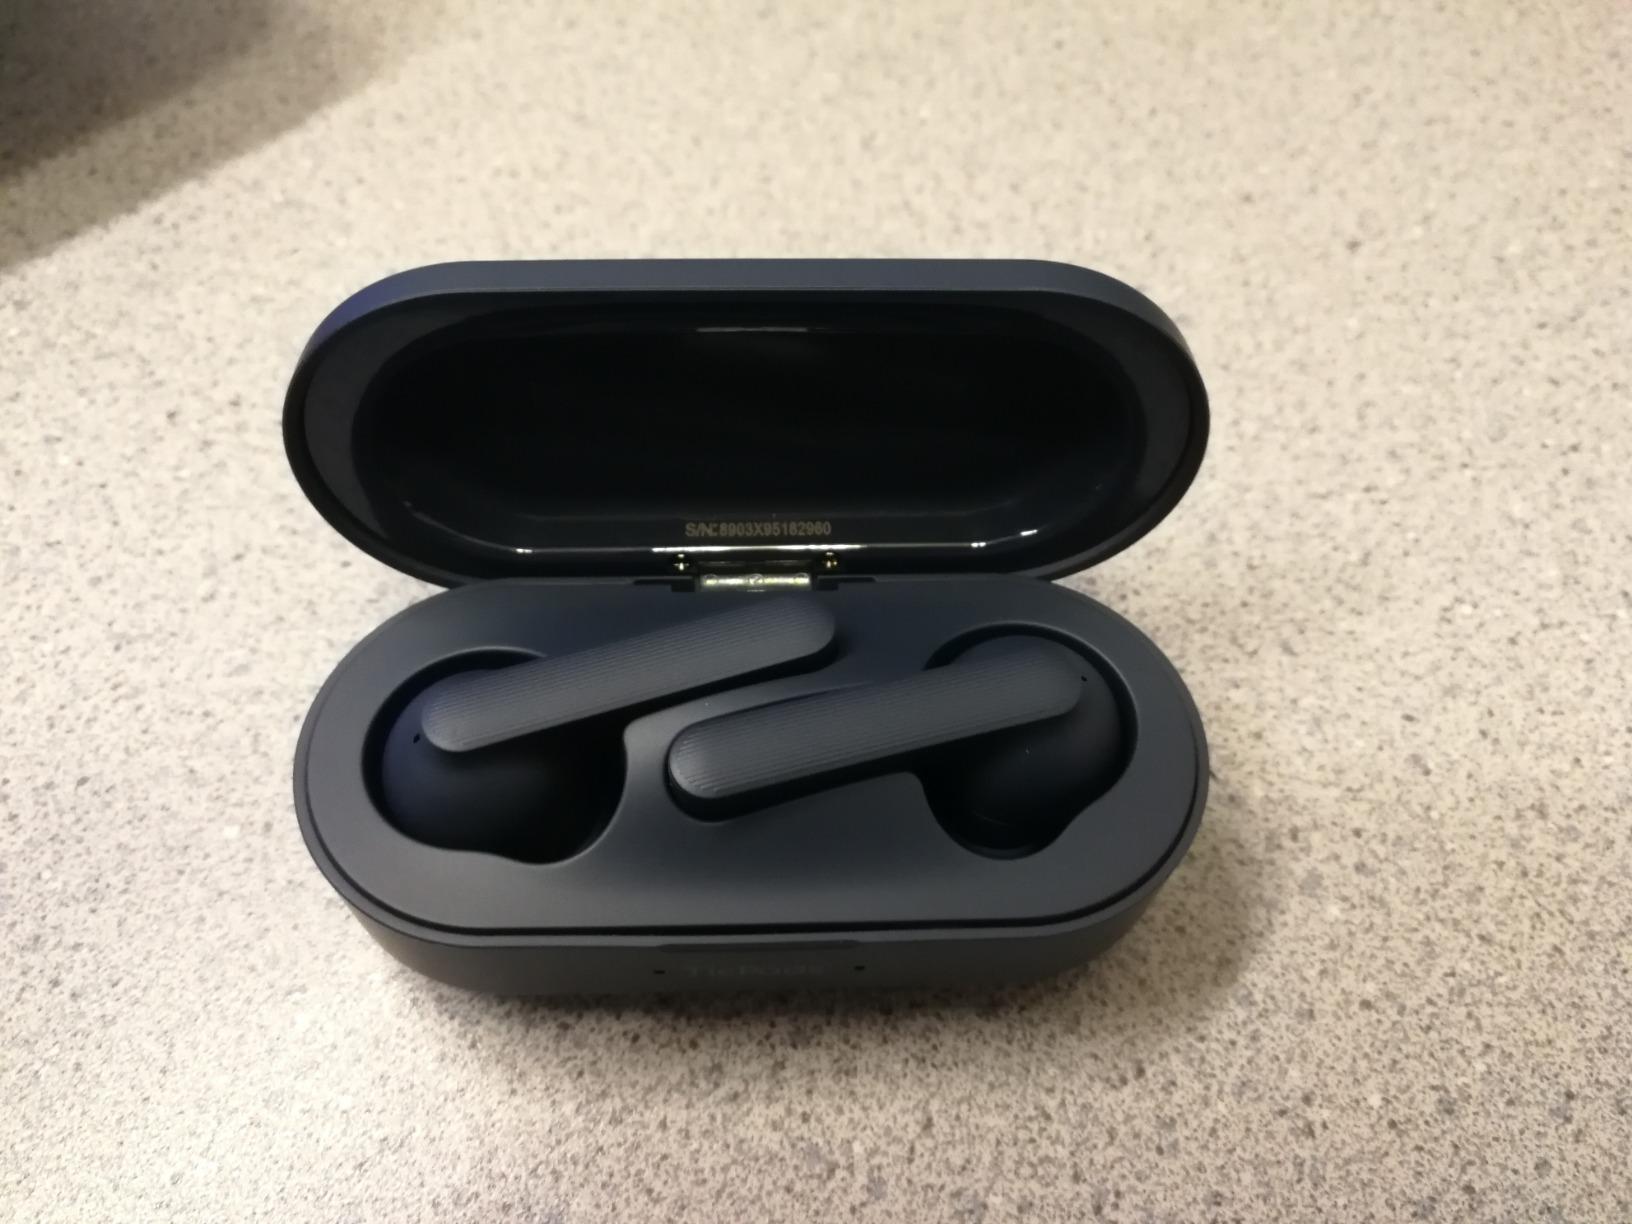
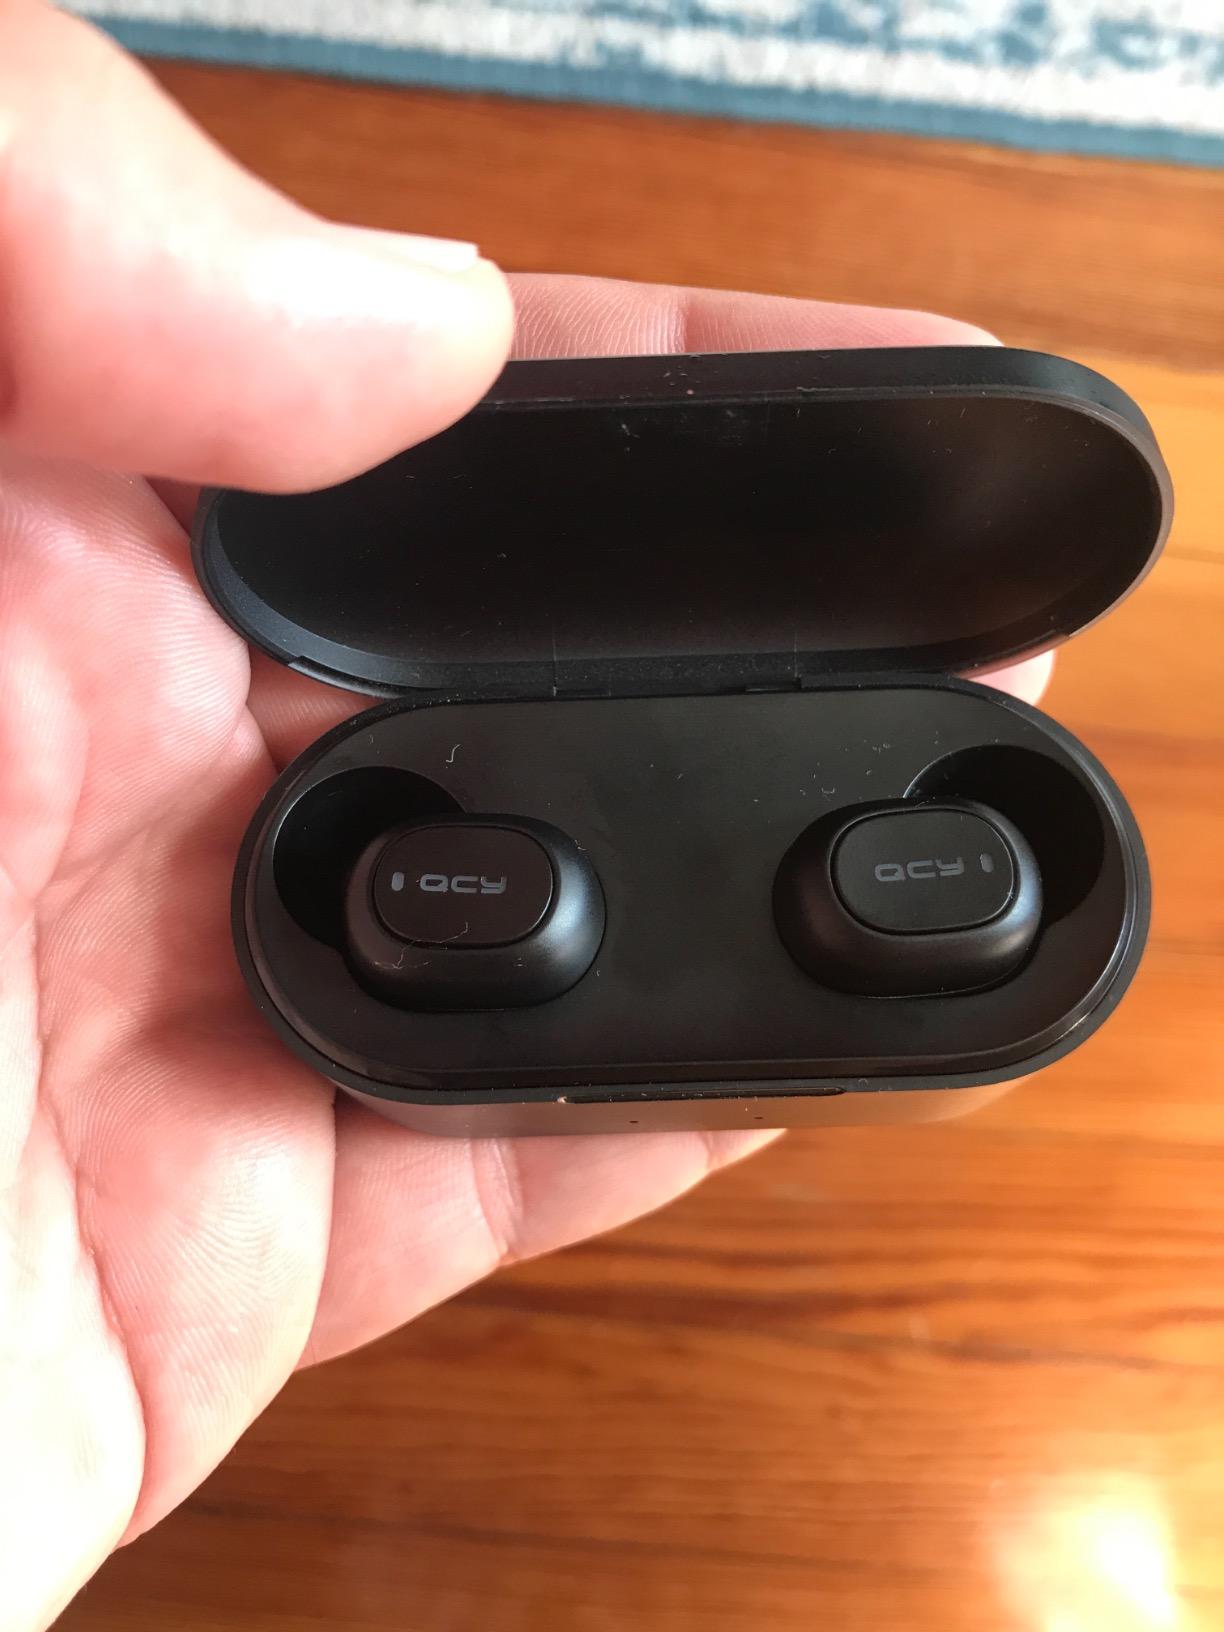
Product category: earbuds
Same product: no